Ny Kongensgade 5

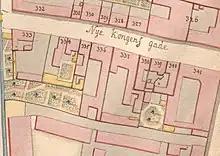
No. 339 seen in a detail from Christian Gedde's map of Copenhagen's West Quarter, 1757

The Frederiksholm quarter was created on reclaimed land in the 1660s. The property was formerly part of a larger property, listed in Copenhagen's first cadastre of 1689 as No. 294 in the city's West Quarter. It was owned by Christen Jensen at that time. The property was later divided into what is now Ny Kongensgade 3-5 and Ny Kongensgade 7. The present building on the site was built as a distiller's house before 1732. The area escaped the devastating Copenhagen Fire of 1728 and the building may therefore predate this year. The owners operated a distillery in the courtyard. In 1751, it was owned by a distiller named Christen Nielsen. His property was listed in the new cadastre of 1756 as No. 339.